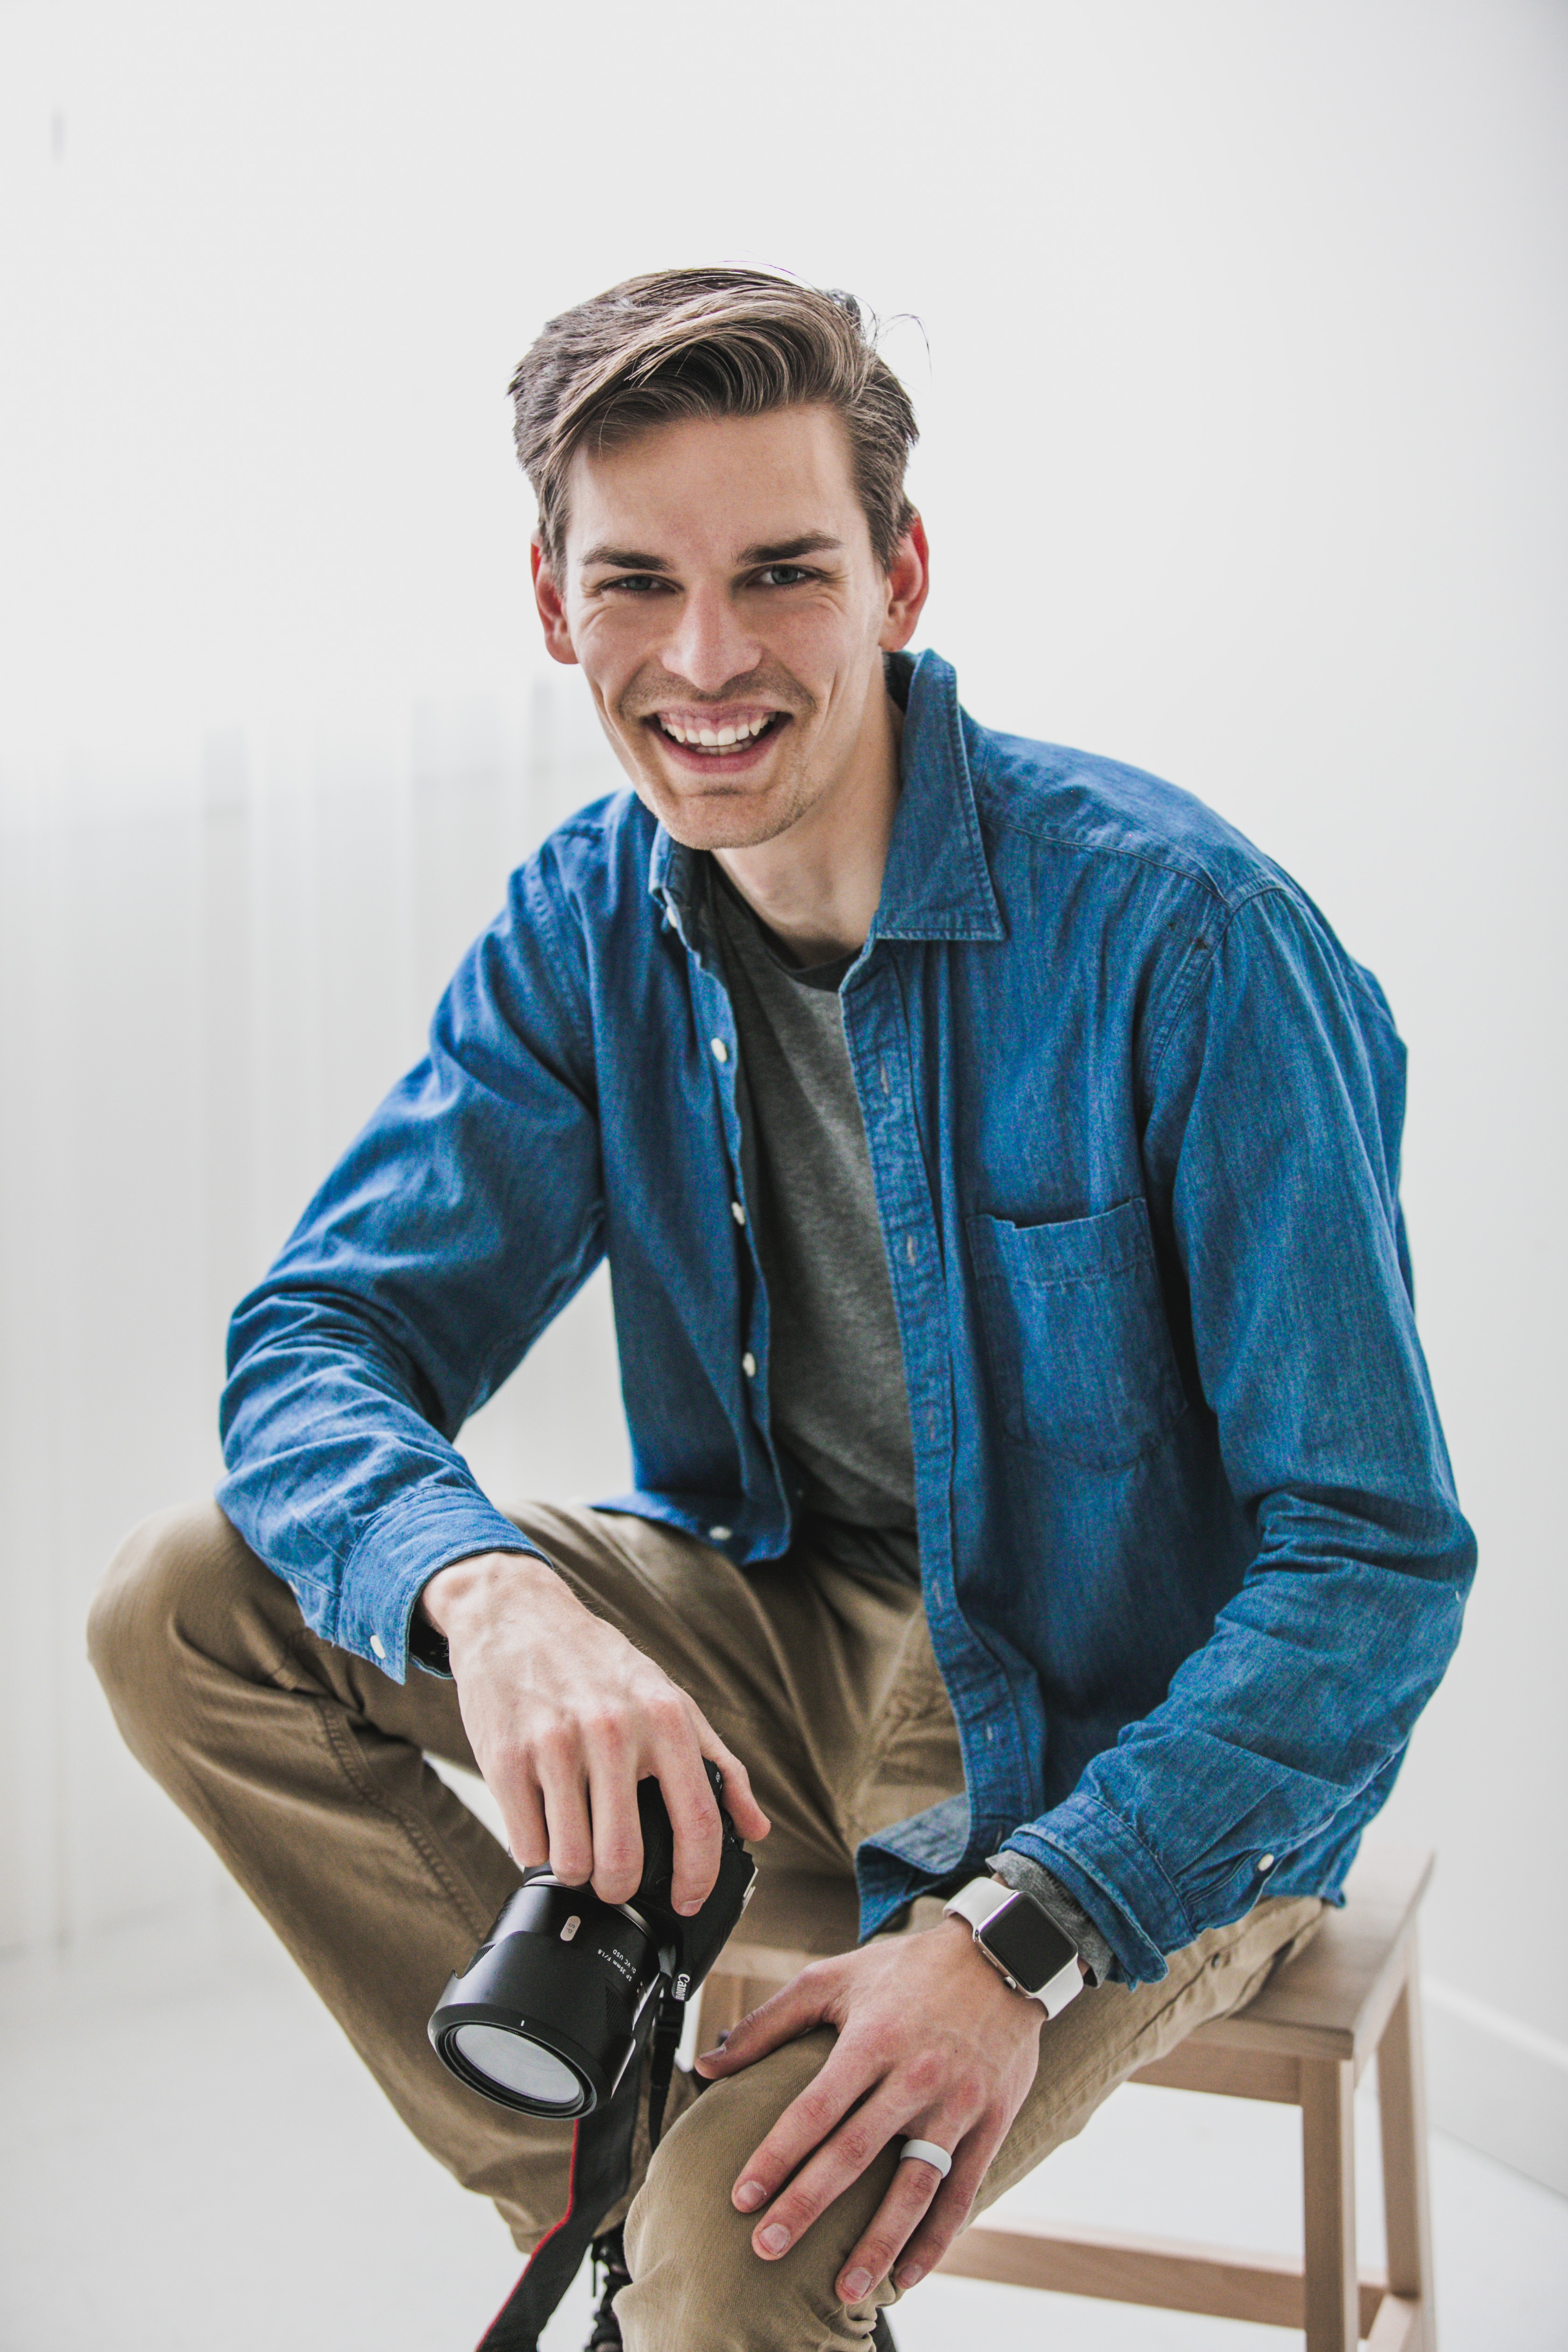
working, person, leather, portrait, model, spring, sitting, studio, fashion, blue, clothing, jacket, outerwear, denim, glasses, footwear, photo shoot, human positions